Answer in natural language. Considering the relative positions, is glass metal tv stand to the left or right of black colour dog bed? Choose between the following options: left or right
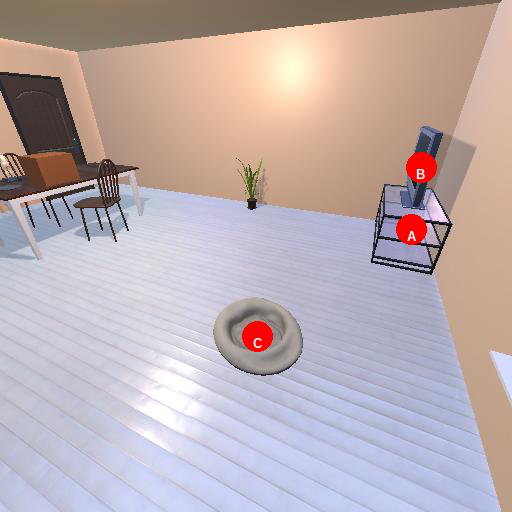
<answer>right</answer>